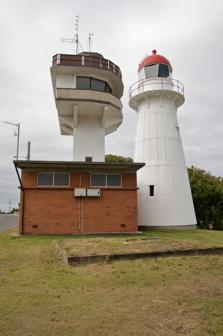
Building: Old Caloundra Light
Country: Australia
Year built: 1896
Inactive lighthouse Lighthouse Old Caloundra Light Old Caloundra Light on the right, New Caloundra Light on the left, 2008 Location Caloundra Queensland Australia Coordinates 26°48′05.91″S 153°08′14.8″E / 26.8016417°S 153.137444°E / -26.8016417; 153.137444 Tower Constructed 1896 Construction timber frame clad with corrugated iron Automated 1942 Height 39 feet (12 m) Shape conical tower with balcony and lantern Markings white tower, red lantern dome Power source mains electricity Heritage listed on the Queensland Heritage Register Light Deactivated 1968 Focal height 52 feet (16 m) Lens fourth order Chance Brothers dioptric Range 19 nautical miles (35 km; 22 mi) Old Caloundra Light , also known as Old Caloundra Head Light or Cape Caloundra Light , is an inactive lighthouse located in Caloundra on the Sunshine Coast in South East Queensland, Australia. It is the oldest surviving building in Caloundra. The lighthouse was active between 1896 and 1968. The tower was relocated twice. In 1970 it was relocated from its original location to Woorim Park in Caloundra, and in 1999 it was returned to its original site on Canberra Terrace near downtown Caloundra, where it stands today. History Operation The need for a lighthouse at Caloundra Head arose in 1879 with the sounding of the North West Channel, a deep water channel into Moreton Bay and the Port of Brisbane , the principal port of Queensland. The channel went from Caloundra Head along the eastern shore of Bribie Island . Although the channel became the most used entry channel into the port, it was only lit in 1896, when a pair of mobile leading lights were established on Bribie Island, the Caloundra Head Light was constructed. Tenders were called in 1896, and the stations were constructed by day labor . Materials for construction were shipped by barge from Brisbane . The lighthouse was the fifth in a group of eight lighthouses of its type, made of hardwood frame clad with corrugated iron , which included, by order of establishment Little Sea Hill Light , Grassy Hill Light , Goods Island Light , Bay Rock Light , itself, North Point Hummock Light (demolished), Gatcombe Head Light (demolished) and Bulwer Island Light . Though the main purpose of the light was to mark the entrance to the North West Channel it also served as a harbour light. Lighthouse and keeper's residence, ca. 1920 The light was officially lit in September 1896. The original lens was a fourth order Chance Brothers dioptric apparatus, and the original light source was a fixed kerosene lamp . It was attended by a single lighthouse keeper , living in a cottage constructed next to the light. The keeper's house also served as a postal office with telegraph service, and the lightkeeper also served as the telegraph office keeper. The telegraph service was discontinued in 1910, but telephone service was installed in 1912, so the post office remained at the site until 1934. The keeper's cottage also hosted the first Caloundra for a few months. In 1910 the apparatus was upgraded to an incandescent vapour kerosene lamp , also purchased from Chance Brothers , the first of its type in Queensland. Its intensity was 1,400 cd and it was visible for at least 22–25 nautical miles (41–46 km; 25–29 mi). By the 1930s the channel became even more popular and the lighthouse became a symbol of Caloundra, being used on maps, postcards and other promotional material. During World War II the lighthouse was controlled by the Royal Australian Navy which also set up an observation post within the grounds. In 1942 it was converted to electricity from the mains with a petrol operated engine–generator as a backup. The lighthouse was automated and demanned and the cottage was occupied by the coastal artillery forces, which also attended the light. 1950s postcard promoting Caloundra After the war, the light remained unmanned, being connected to Brisbane by phone and attended from there. However, the connection to the mains proved quite unreliable, and a local, Charlie Bigg, was later engaged to attend the light from his nearby residence. The keeper's cottage was sold and moved down the hill in 1946. By 1950 the nearby ground was opened as a public park and the lighthouse was fenced off. The lighthouse's image continued to be used on promotional material as well crests and logos of local establishments. Changes in the shipping industry in the 1960s caused an increase in large container ships, which made the channel even more important. In May 1966 permission was granted for the construction of New Caloundra Light , a modern structure comprising a combined lighthouse, signal station and radar station. It was erected in 1967 right next to the old lighthouse. By 1968 it became fully operational and the old lighthouse was deactivated. The lighthouse's last active power source was a 500 Watt 110 Volt Philips lamp, fed by the Mains electricity . It showed a white light, with red showing in a sector. Having an intensity of 250,000 cd the white light was visible for 19 nautical miles (35 km; 22 mi) while the red one was visible for 9 nautical miles (17 km; 10 mi). The light was shown at a focal height of 52 metres (171 ft). After deactivation The lighthouse remained at location until 1970 under constant threats of demolition. In 1970 volunteers from the Golden Beach Power Boat Club relocated it to Woorim Park, near their clubhouse. As funds for preservation were not provided, the tower continued deteriorating, the iron cladding rusted, and water leaking weakened the timber frames. At some point, the lighthouse was concrete rendered to seal it, but deterioration continued. In the late 1990s, it became apparent that the tower's integrity was threatened. In order to get the tower funded it needed to be registered by the Queensland Heritage Register , but as it was not in its original location it was not eligible. As the new lighthouse was deactivated in 1992, relocating the lighthouse back to its original location became an option. After a two-year campaign by local residents and the Caloundra City Council , a lease on the original location was obtained and A$ 50,000 were granted by the council to facilitate the relocation. However, a relocation attempt made on 22 March 1999 was almost disastrous. Though the lantern was successfully detached, as the tower was lifted about a metre off the ground a section below the first floor broke away due to the brittleness of the timber studs and the lighthouse fell to the ground. As the move was insured, the lighthouse could be saved. The tower was subsequently braced and repaired, and on 11 June it was transported successfully to its original location, where a new base has been built over the original one. Later that year the tower and the lantern were then restored, and the lantern was placed back on the tower. It took more than a year to get the official certifications to open the lighthouse to the public, and the public open day was held on 31 March 2001. The lighthouse's lease was held by the Caloundra City Council, which licensed it to the Lions Club of Caloundra and later to the Friends of the Caloundra Lighthouses Inc (which was established in 2007 ) until it expired in 2009. It was licensed to the Sunshine Coast Regional Council in 2010. As of early 2011, the Friends regained access to the buildings. By August 2012 they had readied the buildings for public visitation and signed a three-year licence with the Sunshine Coast Council. Structure Lighthouse plans, 1896 The 11.5 metres (38 ft) tower construction is typical to Queensland lighthouses of the time. It is built of a hardwood frame and clad with corrugated zinc annealed iron. It is conical in form. The diameter at the based is 4.3 metres (14 ft), tapering to 2.26 metres (7 ft 5 in) at the top. The base of the tower is a round concrete slab placed over the original footing in the 1999 relocation. The entrance is through the northern side, through a small wooden framed entry with an arched corrugated iron roof. The tower also has four small rectangular windows, two at ground level and two at the middle. Inside the tower are two platforms, accessed by two flight of stepladder and hatchways in the floors. The tower exterior is painted white, with a red border on the entry door. The tower is topped by the renovated metal lantern room, accessed via a lead-lined hatchway in the floor. The base of the lantern room is made of steel plates, and a hatch door allows access to the gallery. The lantern room is domed, and the dome exterior is painted red and topped with a ventilator cowl. The gallery floor is timber, supported by cast-iron brackets, and surrounded by a red painted lightweight tubular balustrade . A pedestal for the lens was installed in the lantern room, though the lens was removed. Site operation and visiting The site of the lighthouse is accessible. The tower itself was open to visitors and guided tours were offered until 2009, when the lease expired. As of early 2011, the plans are to have both the old and the new lighthouses open to the public later in 2011. As of August 2012, the lighthouse can be visited. See also Queensland portal Engineering portal List of lighthouses in Australia Notes